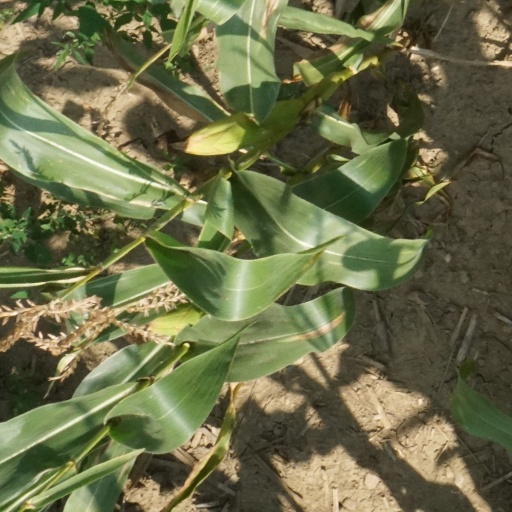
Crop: maize; corn